United States–China talks in Alaska

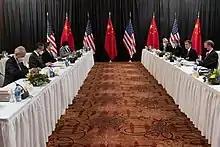
Delegates from the People's Republic of China (left) and the United States of America (right).

The United States–China talks in Alaska, also referred to as the Alaska talks or the Anchorage meetings, were a series of meetings between representatives of China and the United States to discuss a range of issues affecting their relations. The talks took place in three rounds during a two-day period between March 18 and 19 of 2021. They took place at the Captain Cook Hotel in Anchorage, Alaska. Some American officials who attended the talks include Secretary of State Antony Blinken and National Security Advisor Jake Sullivan. Some Chinese officials who attended the talks include Yang Jiechi, a member of the Politburo of the Chinese Communist Party, and foreign minister Wang Yi. Most of the talks took place behind closed doors.